United Nations Stabilisation Mission in Haiti

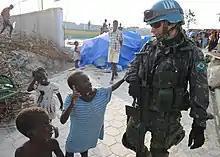
Brazilian Army U.N. peacekeeper.

On 29 February 2004, the Security Council passed a resolution "taking note of the resignation of Jean-Bertrand Aristide as President of Haiti and the swearing-in of President Boniface Alexandre as the acting President of Haiti in accordance with the Constitution of Haiti" and authorized the immediate deployment of a Multinational Interim Force.